Puck (Glee)

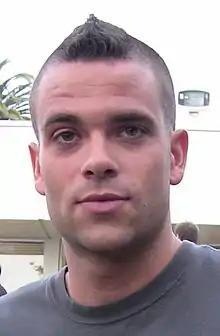
Mark Salling ("pictured") played Puck

Puck is introduced as a football player and bully at William McKinley High School; he is frequently seen throwing fellow students into dumpsters, or tossing slushies in their faces. It is later revealed that he is Jewish. He is the best friend of Finn, the quarterback, and has a summer pool-cleaning business that leads to sexual encounters with his adult female clients. Despite that, he has sex with fellow students, including in an on-again, off-again relationship with Santana Lopez, a cheerleader, which does not completely end forever until the middle of the second season. Puck initially acts homophobic and mocks Finn for joining the school glee club, New Directions, but later becomes a part of glee club director Will Schuester's (Matthew Morrison) all-male a cappella group, the Acafellas, hoping to impress the mothers at a performance for the school's PTA meeting. He subsequently joins New Directions along with two other members of the football team. When Finn's girlfriend Quinn is impregnated and tells Finn the baby is his, Puck realizes that he is the actual father, and offers to support Quinn. She rejects his proposal, calling him a "Lima loser". Puck begins dating Rachel Berry (Lea Michele), the glee club lead vocalist, after his mother urges him to find a Jewish girlfriend; Rachel is initially resistant, but agrees after Puck sings "Sweet Caroline" for her in front of the glee club. However, Rachel later breaks up with him after a brief romance.